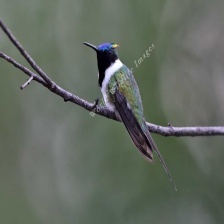
Species: HORNED SUNGEM
Scientific name: HELIACTIN BILOPHUS
ImageNet parent category: hummingbird